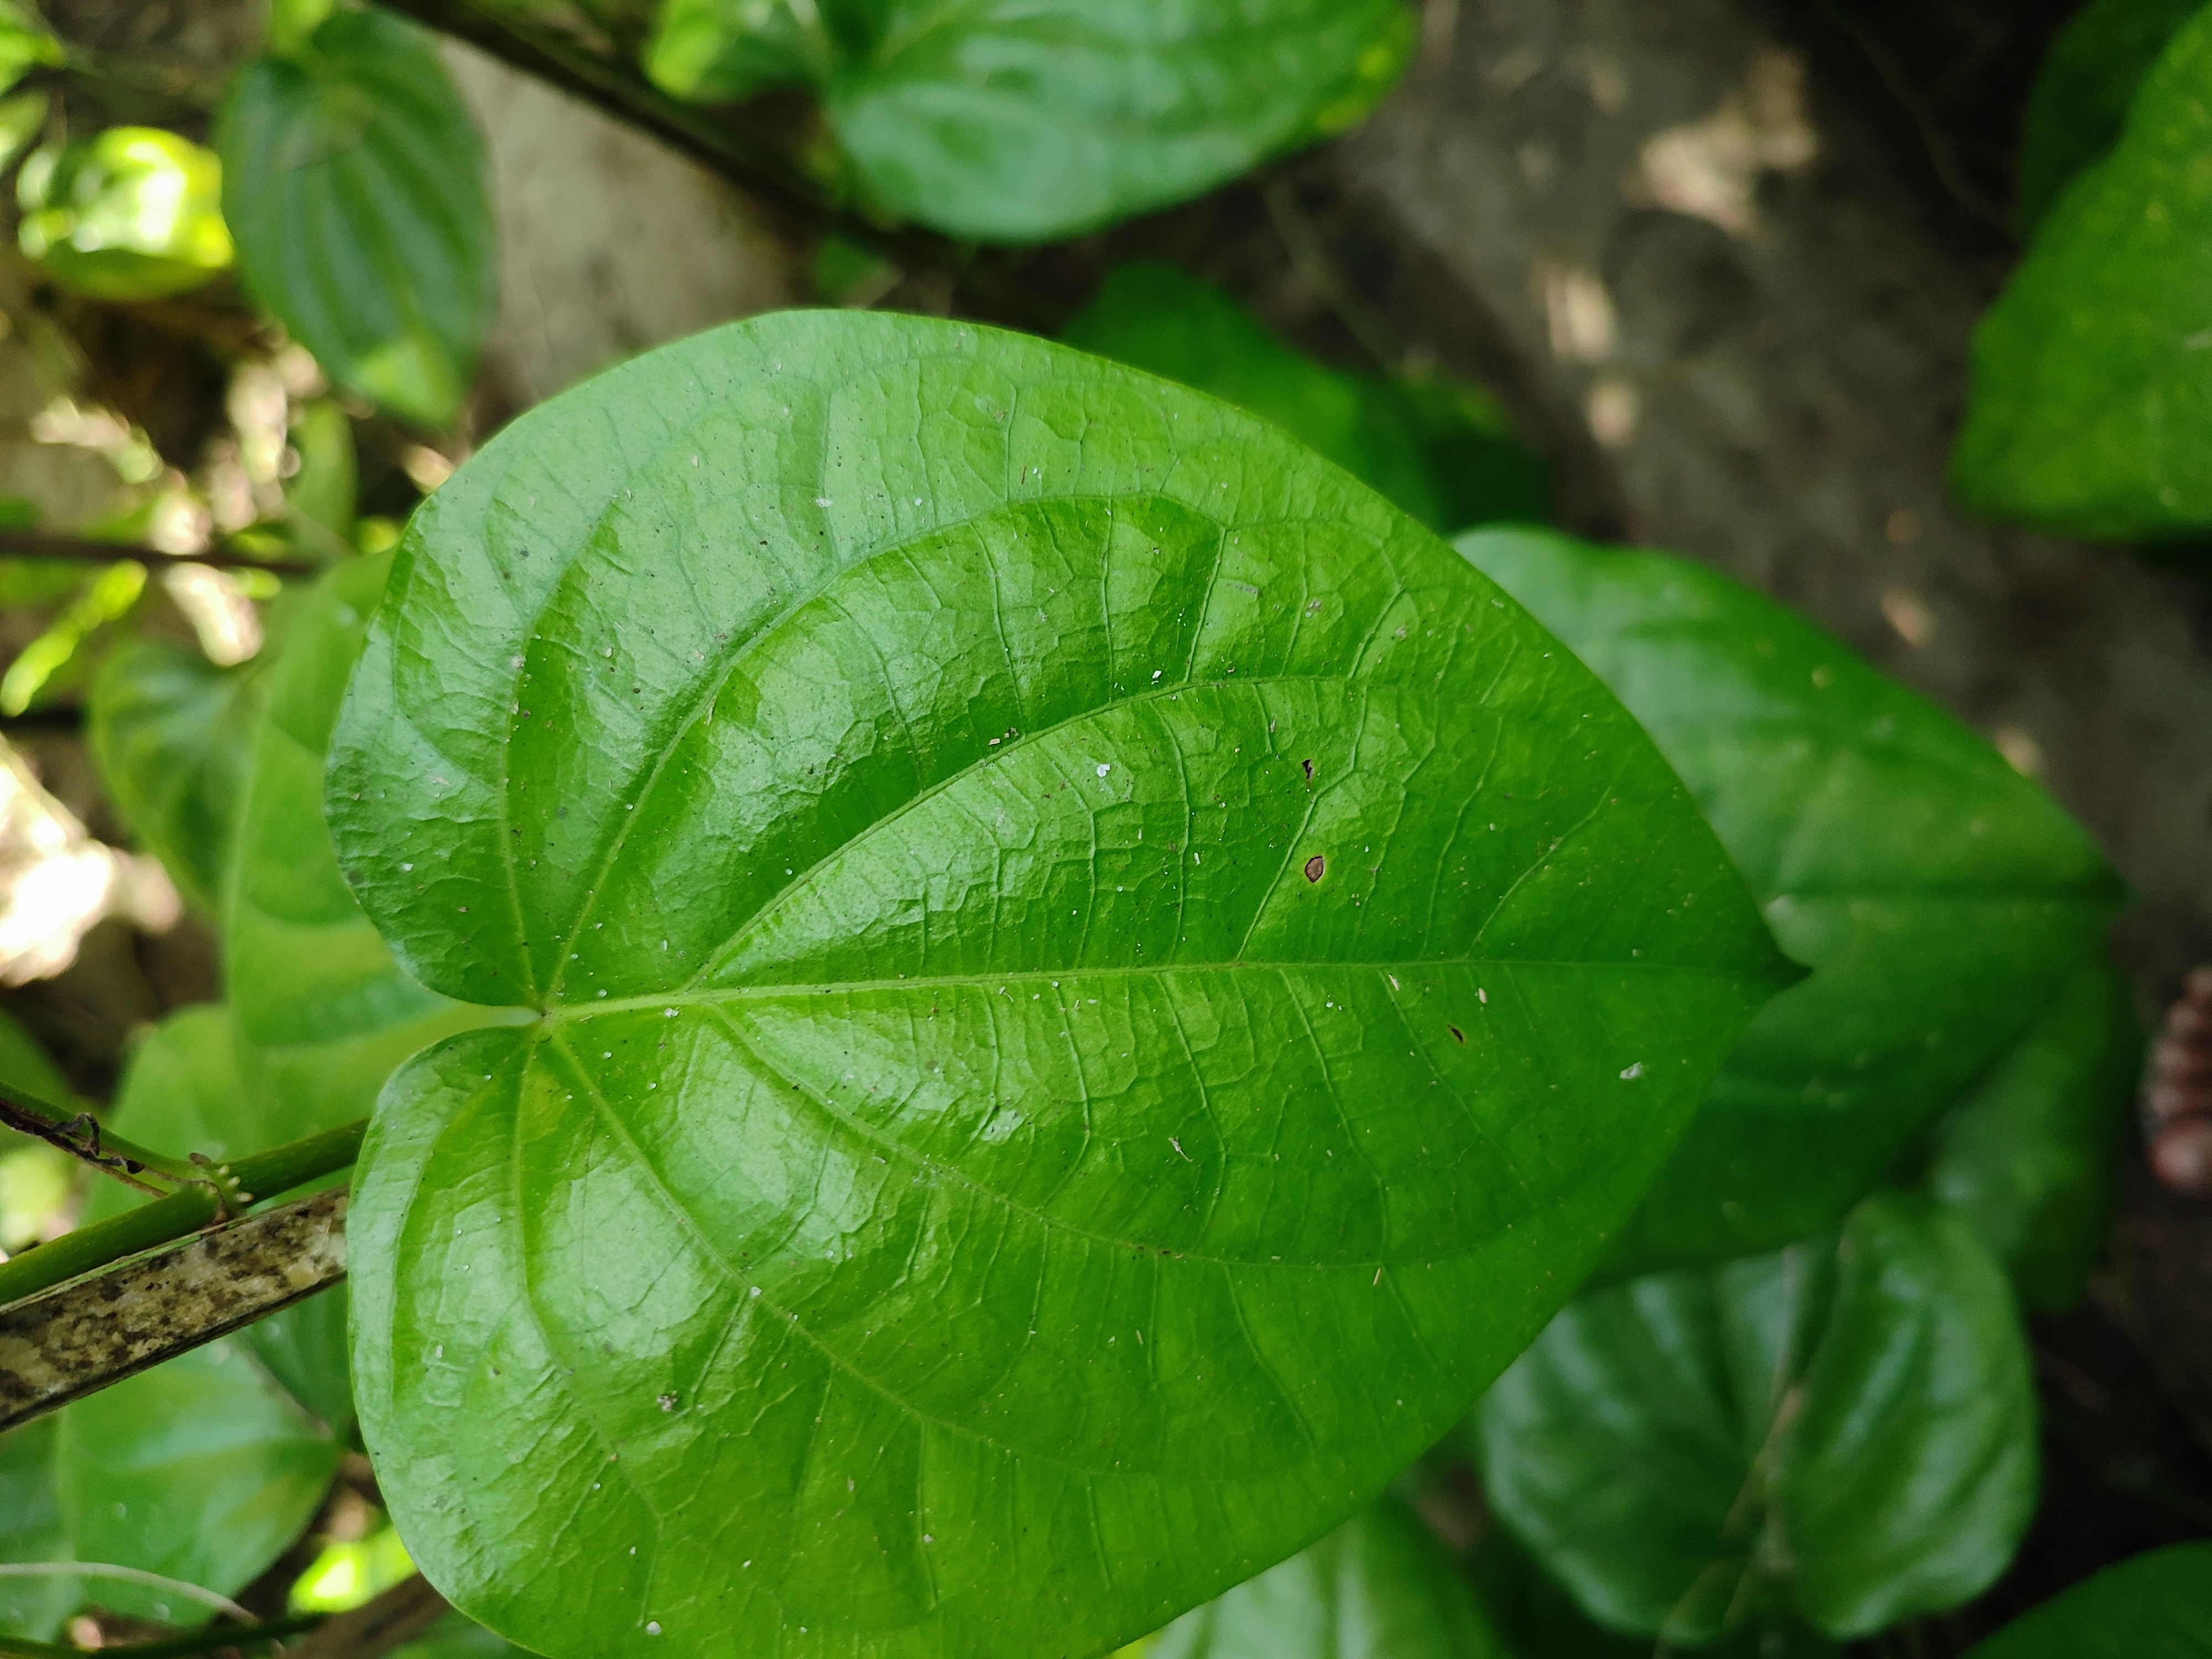
Label: Healthy_Leaf